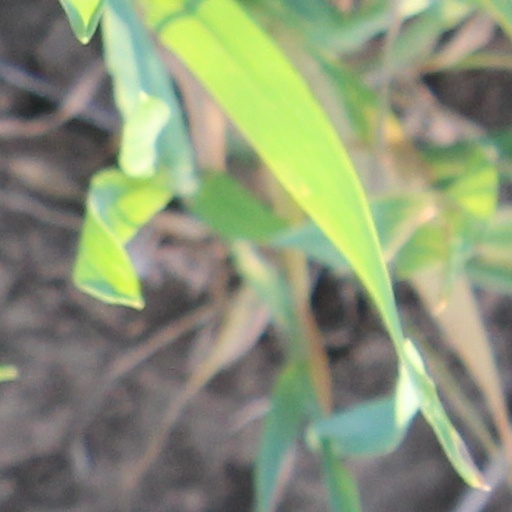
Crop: wheat